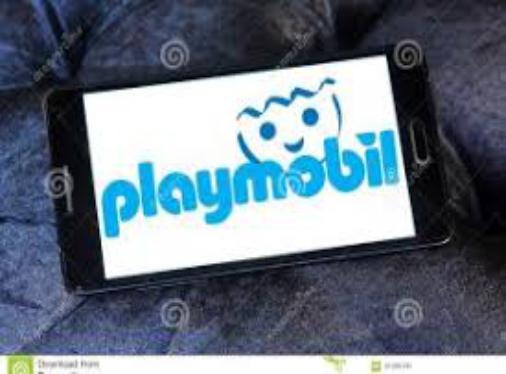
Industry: Leisure